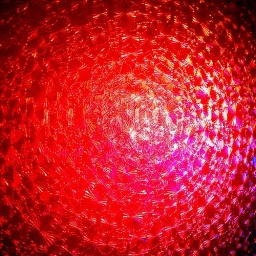
Red light in glass window